Siméon Denis Poisson

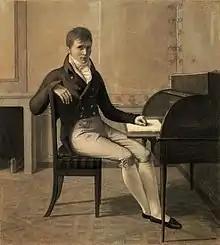
Poisson in 1804 by E. Marcellot

As a teacher of mathematics Poisson is said to have been extraordinarily successful, as might have been expected from his early promise as a "répétiteur" at the École Polytechnique. Notwithstanding his many official duties, he found time to publish more than three hundred works, several of them extensive treatises, and many of them memoirs dealing with the most abstruse branches of pure mathematics, applied mathematics, mathematical physics, and rational mechanics. (Arago attributed to him the quote, "Life is good for only two things: doing mathematics and teaching it.")